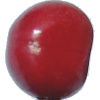
Label: Cherry 2